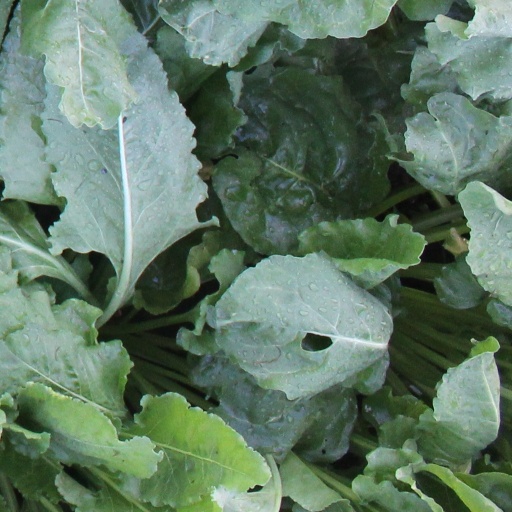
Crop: sugar beet